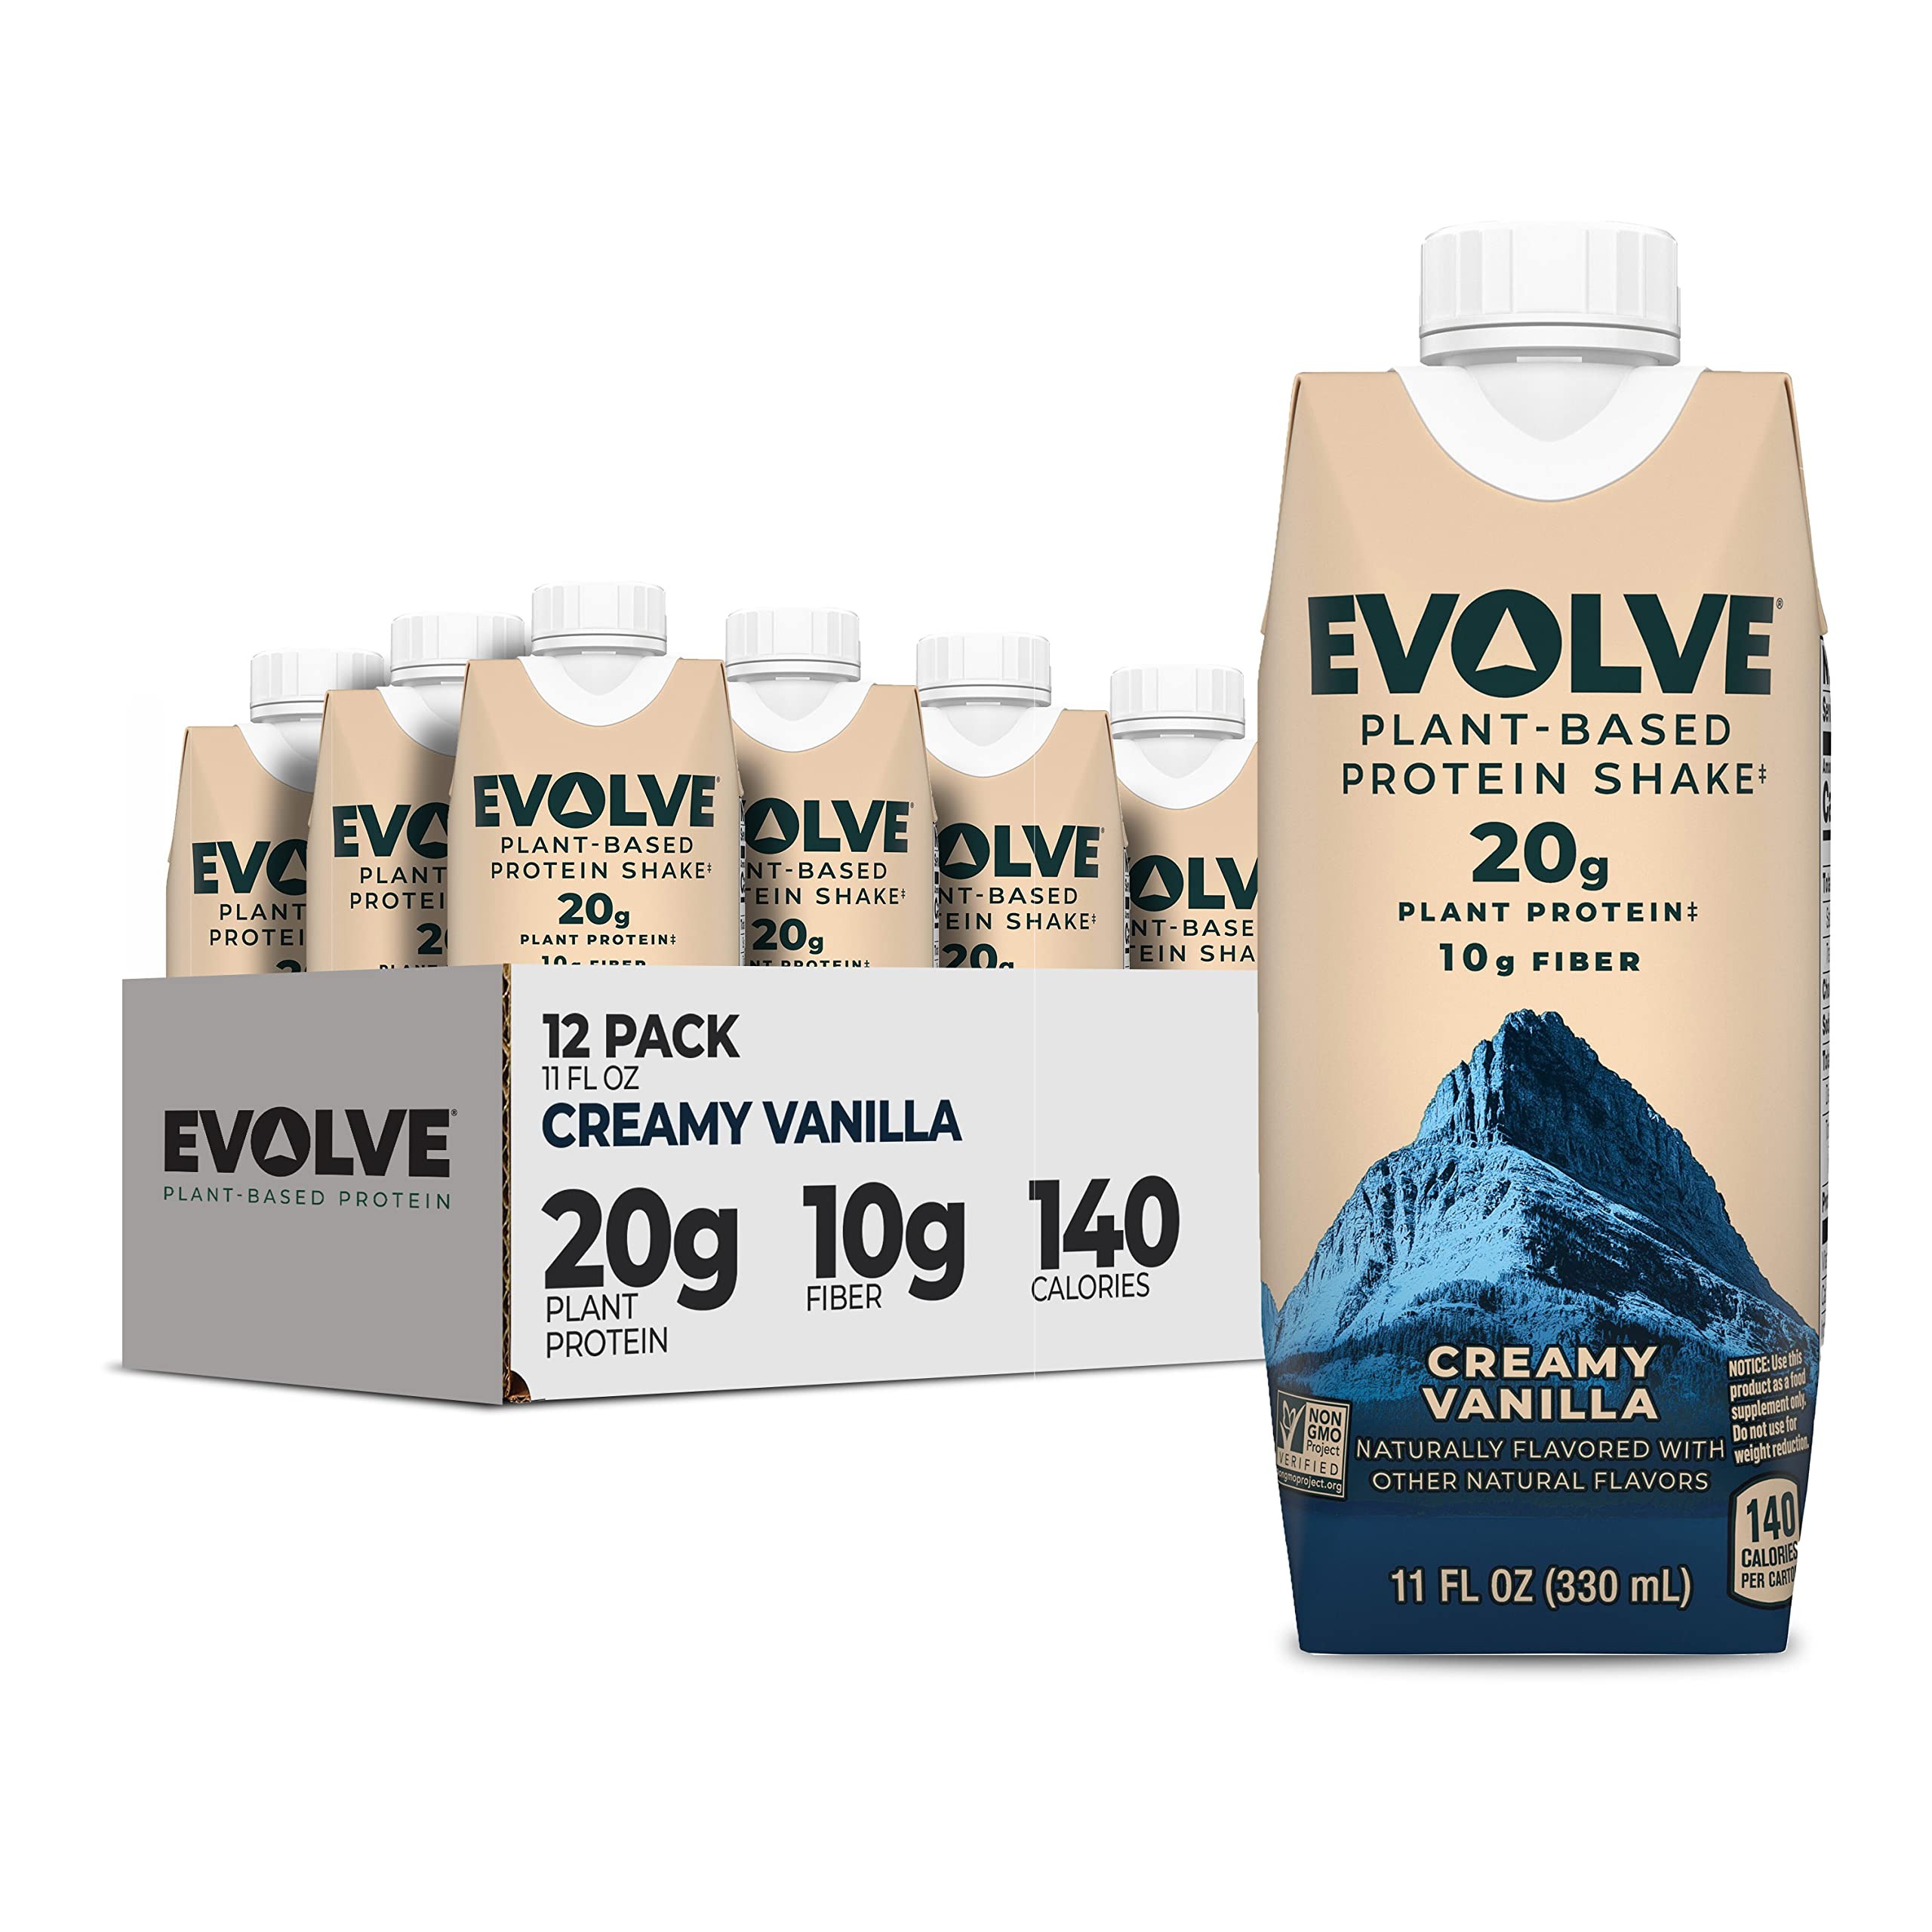
Item Name: Evolve Plant Based Protein Shake, Vanilla Bean, 20g Vegan Protein, Dairy Free, No Artificial Sweeteners, Non-GMO, 10g Fiber, 11 Fl Oz (Pack of 12) (Formula May Vary)
Bullet Point: Evolve Plant Based Protein Shake, Vanilla Bean,11 Fl Oz (Pack of 12), Formula May Vary
Value: 132.0
Unit: Fl Oz

Price: 48.59